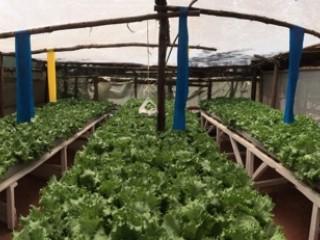
Eneo lililotengenezwa kwa ustadi, lililogawanywa katika safu zilizonyooka, zenye mimea iliyoota na kuchipua kwa rangi ya kijani kibichi. Kuashiria ni eneo linalotumikalo kwa ajili ya kilimo cha haidroponi ya sayansi bila kutumia udongo.